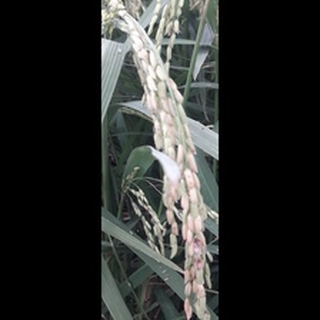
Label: healthy_rice